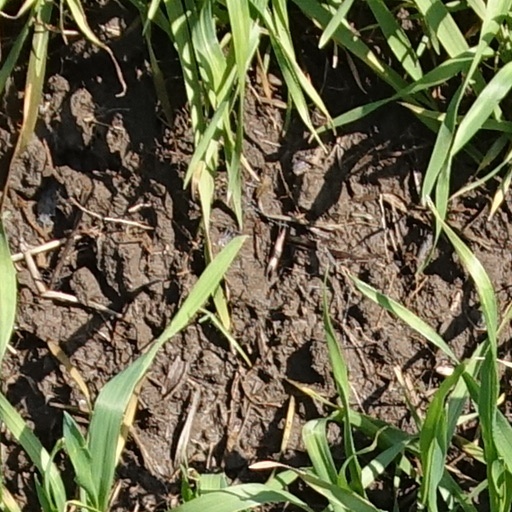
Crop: wheat